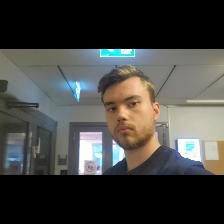
Label: Human